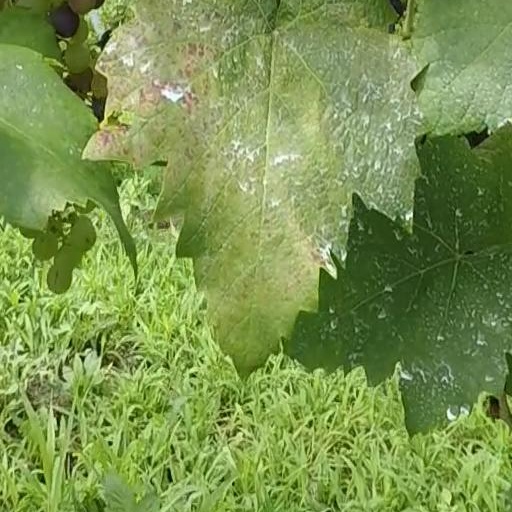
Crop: grape